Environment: real
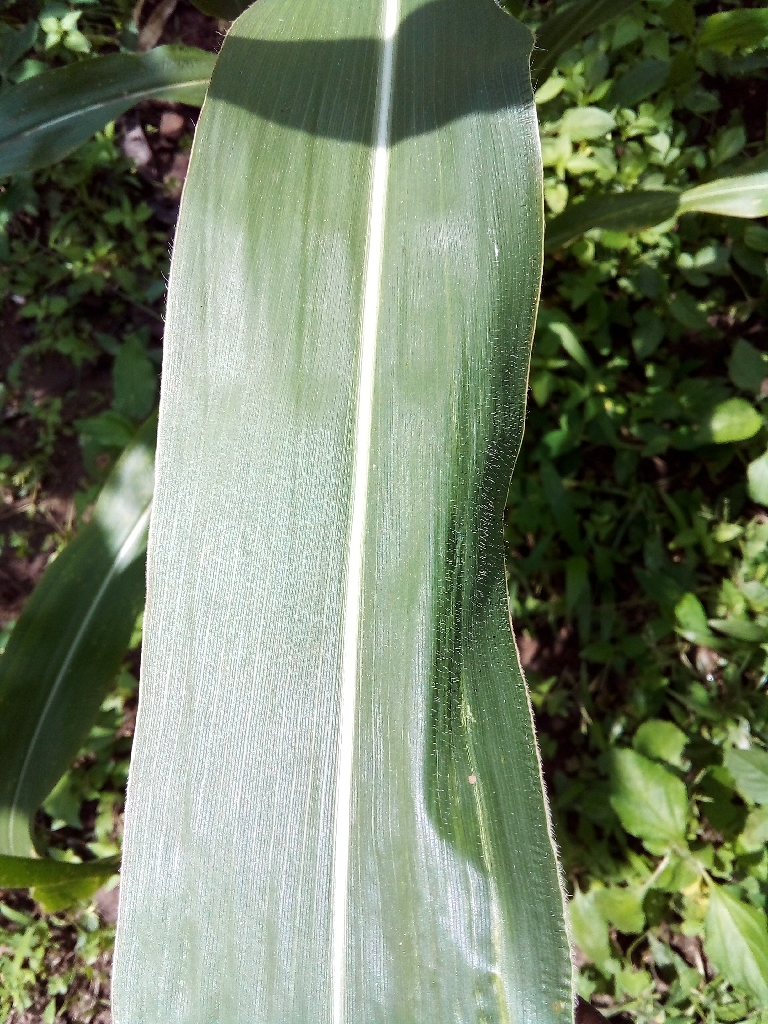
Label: healthy